German Wine Route

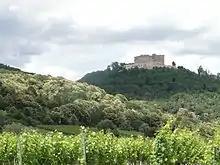
Vineyards and blooming chestnut trees below Hambach Castle

The German Wine Route was established in 1935. There was a record harvest in 1934, and another one was foreseen for 1935, so Gauleiter Josef Bürckel had the idea of establishing a road that connects all vintners' villages to boost the wine sales.